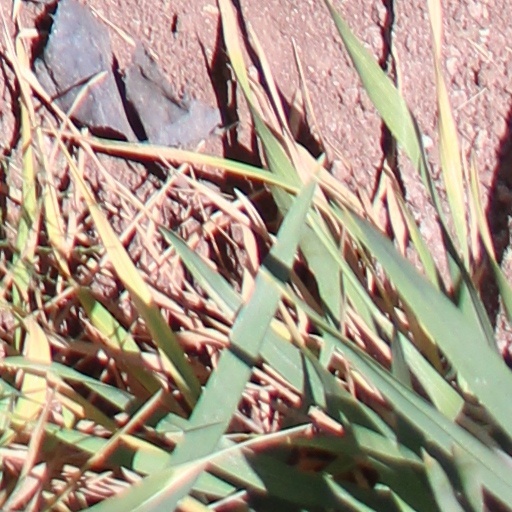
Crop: wheat